Toyota LiteAce

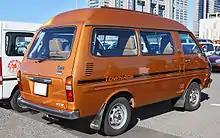
1979–1980 TownAce wagon Super Extra (TR15; first facelift)

Truck body styles were added to the lineup in October 1978 (having entered production the previous month), including low-deck, high-deck, and "just low" models—these further lowered the bed floor by employing radial tires which had smaller diameters despite the identical 13-inch wheel size. Each of the three models offered standard- and long-wheelbase versions, the latter with as much space as the larger HiAce truck (albeit with a lower payload) and carrying the RR20/RR21 chassis codes—confusing, since the R20-series was generally reserved for the second generation TownAce. At first, trucks received the 1587 cc "12R-J" engine, until October 1979 when emission standards compliance necessitated the fitment of the 1770 cc "13T-U" motor shared with the wagon. At the same time, the "just low" model adopted 10-inch double tires for the rear wheels, lowering the bed floor to the same level as that of light trucks.